Alice Hoschedé

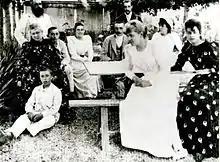
The Monet and Hoschedé families from left to right: Claude Monet, Alice Hoschedé, Jean-Pierre Hoschedé, Jacques Hoschedé, Blanche Hoschedé Monet, Jean Monet, Michel Monet, Martha Hoschedé, Germaine Hoschedé, Suzanne Hoschedé

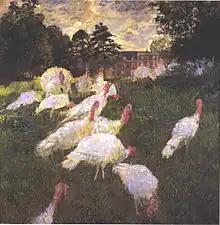
""Les Dindons"" (""The Turkeys""), painted by Claude Monet in 1877, was one of four paintings commissioned by Ernest Hoschedé to adorn the salon of his Château de Rottembourg. Now in the Musée d'Orsay.

Alice Raingo Hoschedé Monet (February 19, 1844 – May 19, 1911) was the wife of department store magnate and art collector Ernest Hoschedé and later of the Impressionist painter Claude Monet.